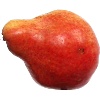
Label: red_pear